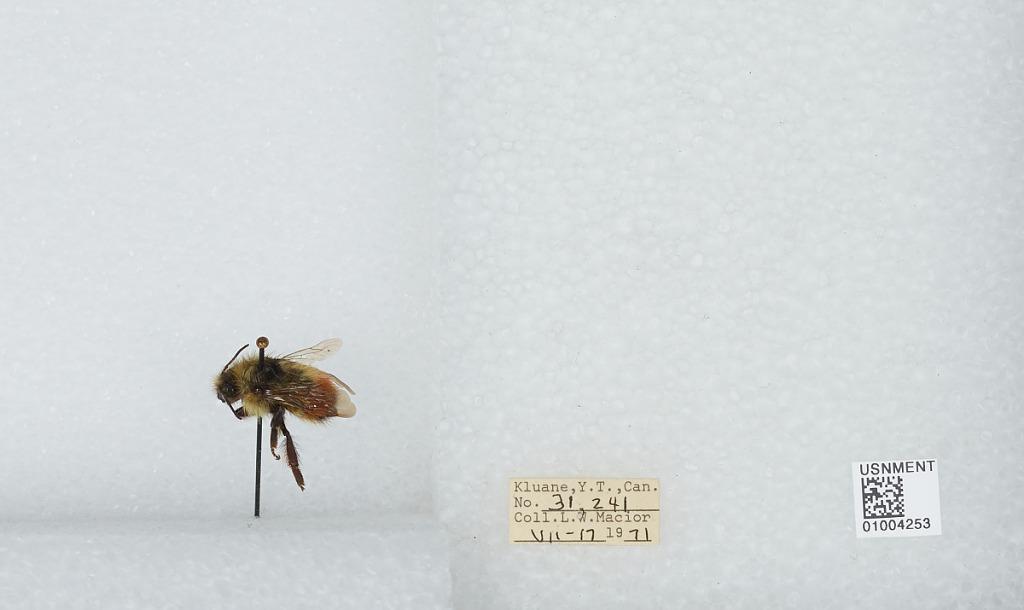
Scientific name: Bombus (Pyrobombus) flavifrons Cresson
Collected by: L. Macior
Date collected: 1971-7-17
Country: Canada
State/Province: Yukon Territory
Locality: Kluane
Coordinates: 60.75, -139.5